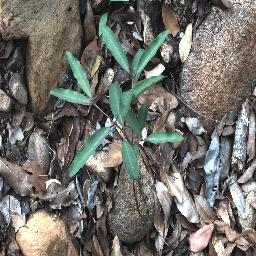
Label: rubber_vine